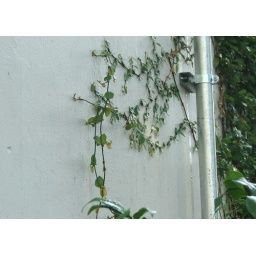
creeping vine on the wall of the electrical housing unit at the building where my husband works in New Orleans, LA.